Joint Aviation Command

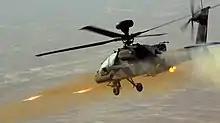
AgustaWestland Apache helicopter firing rockets in Afghanistan

JAC is part of Army Headquarters and has its headquarters at the British Army's Marlborough Lines, Andover in Hampshire.